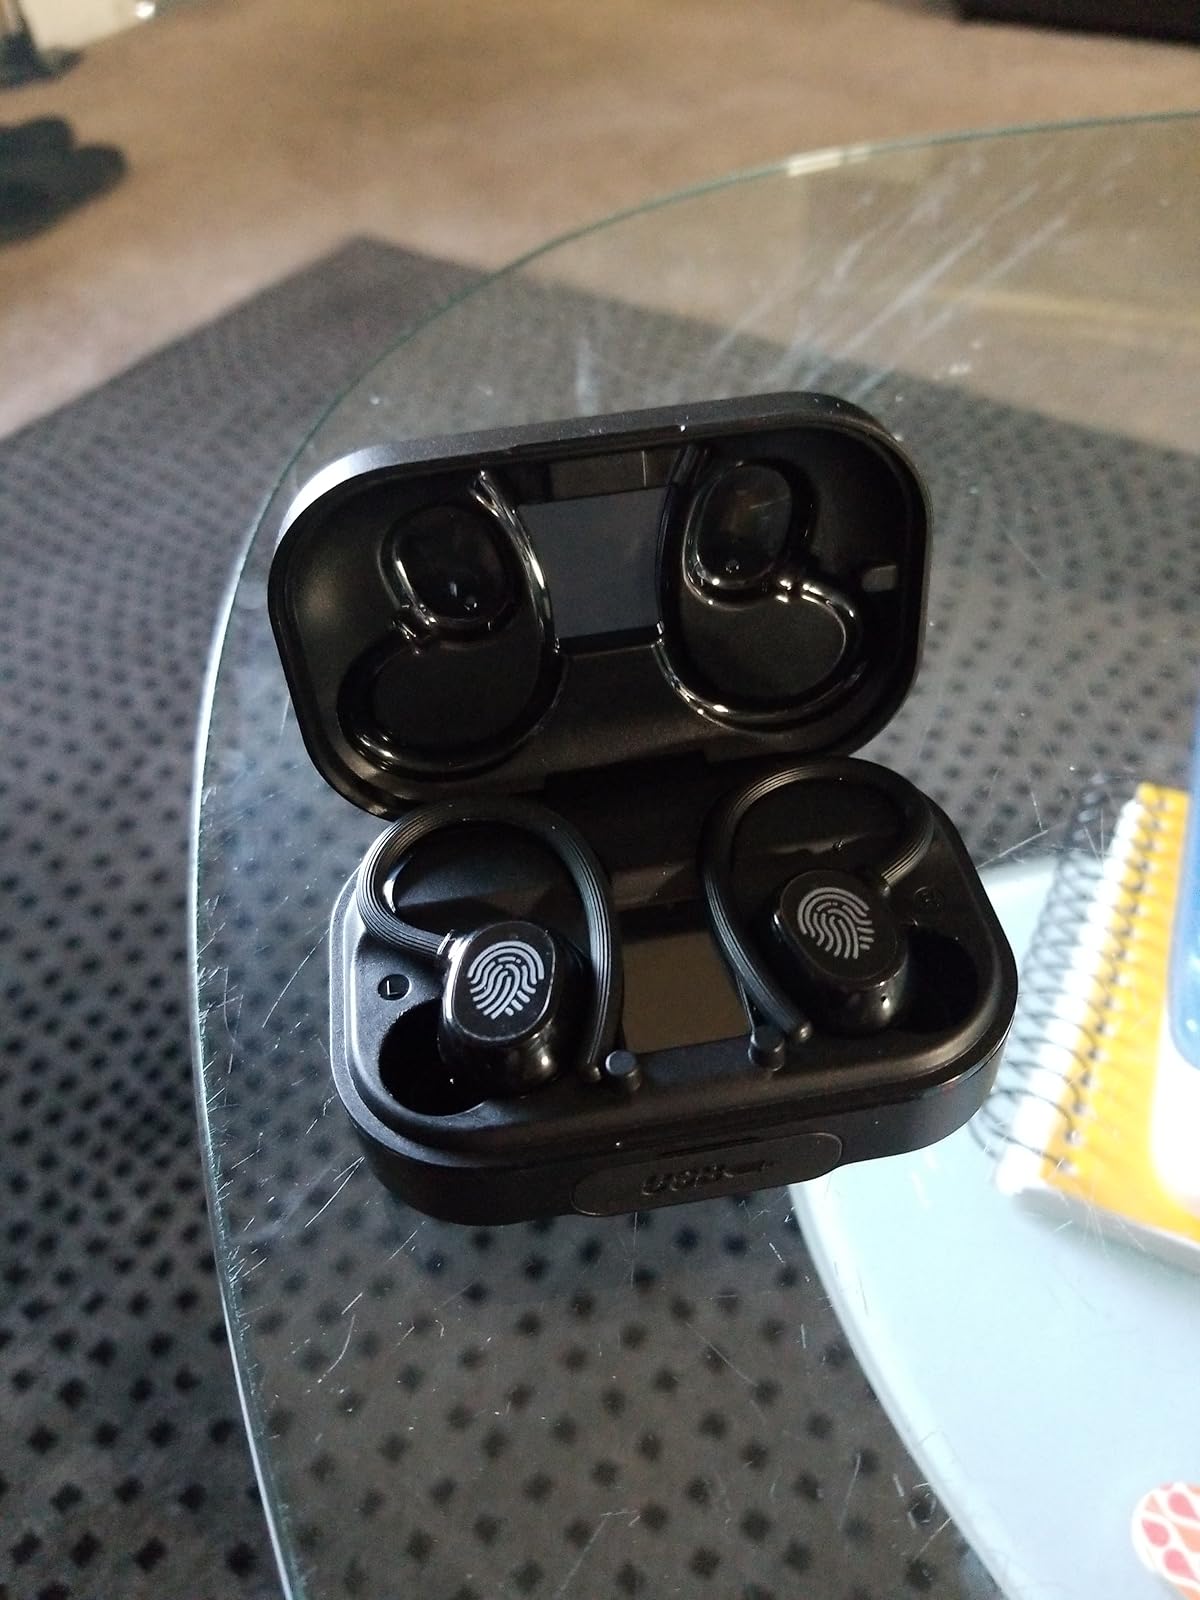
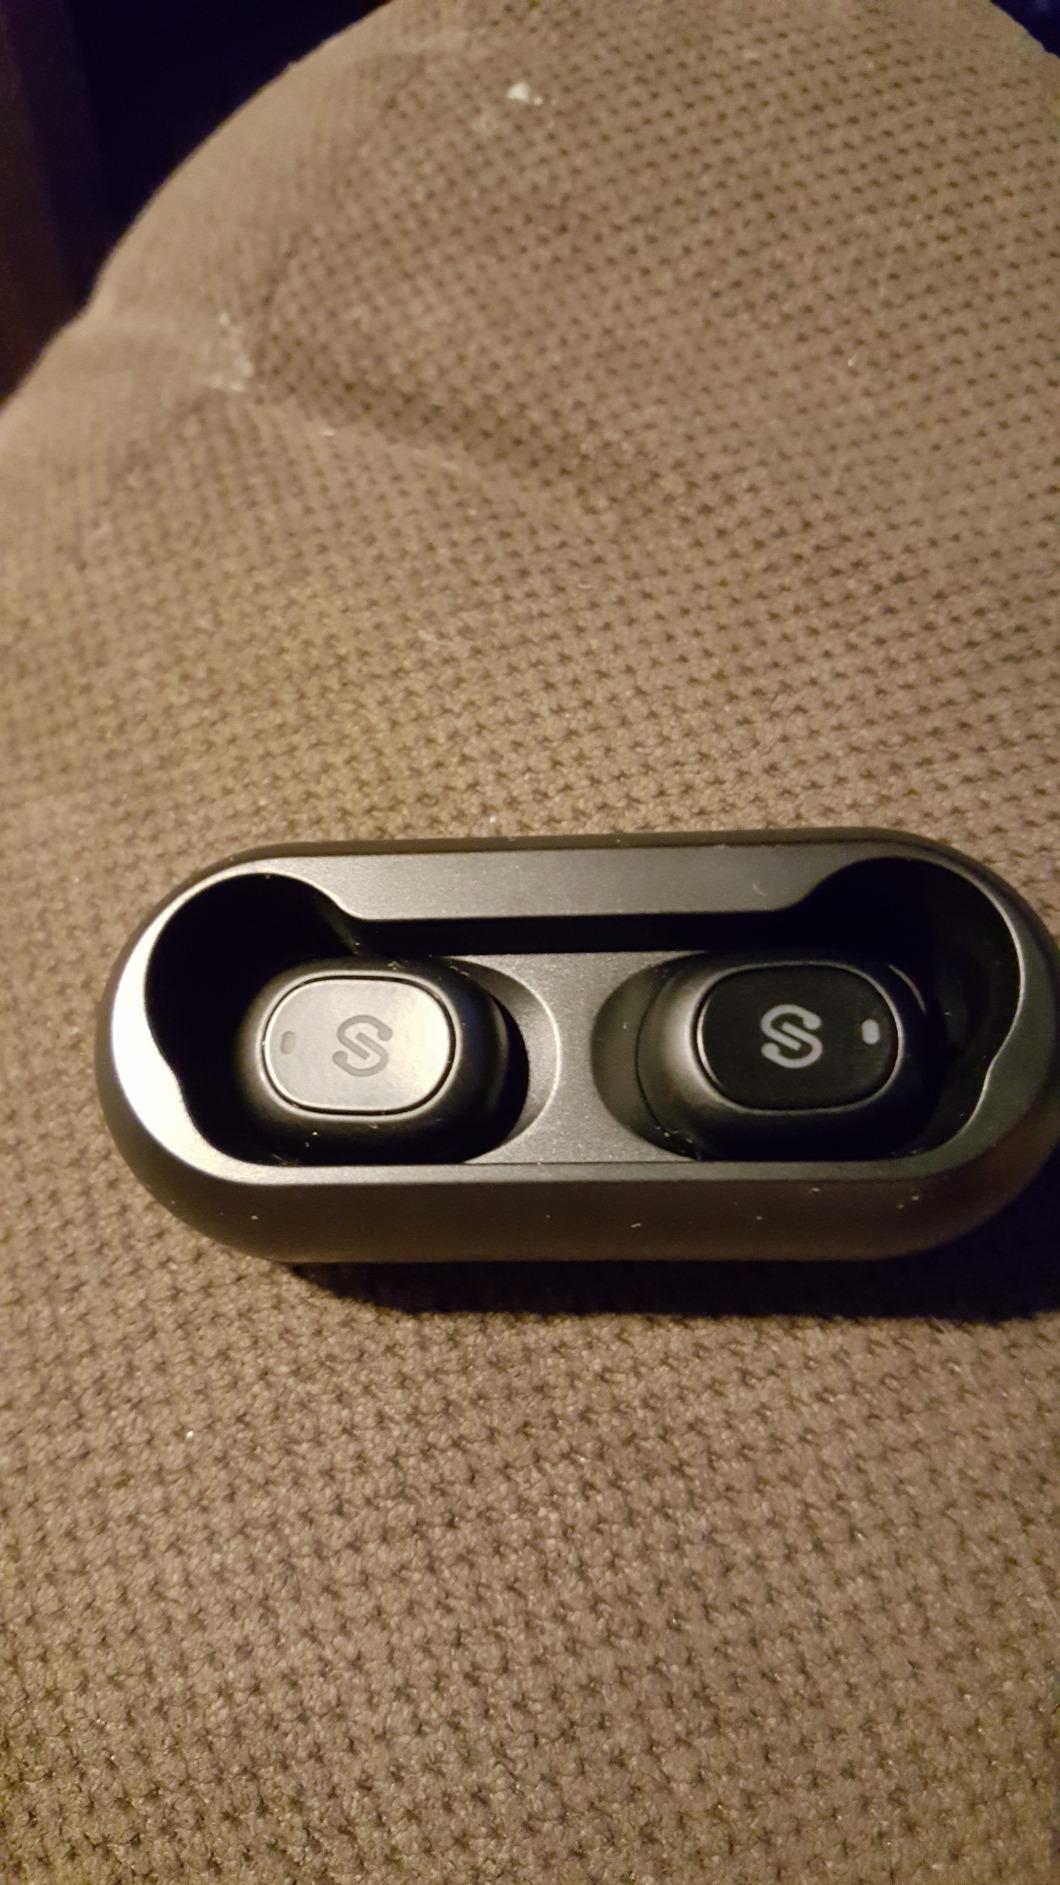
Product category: earbuds
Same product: no